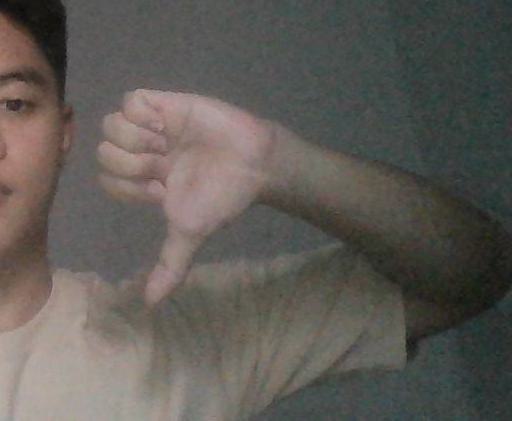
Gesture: dislike